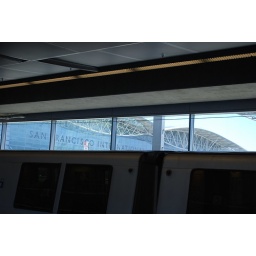
&lt;b&gt;Loc&lt;/b&gt; SFO BART station, San Francisco International AirportPeeking out above a standing BART train towards the international terminal of the airport.